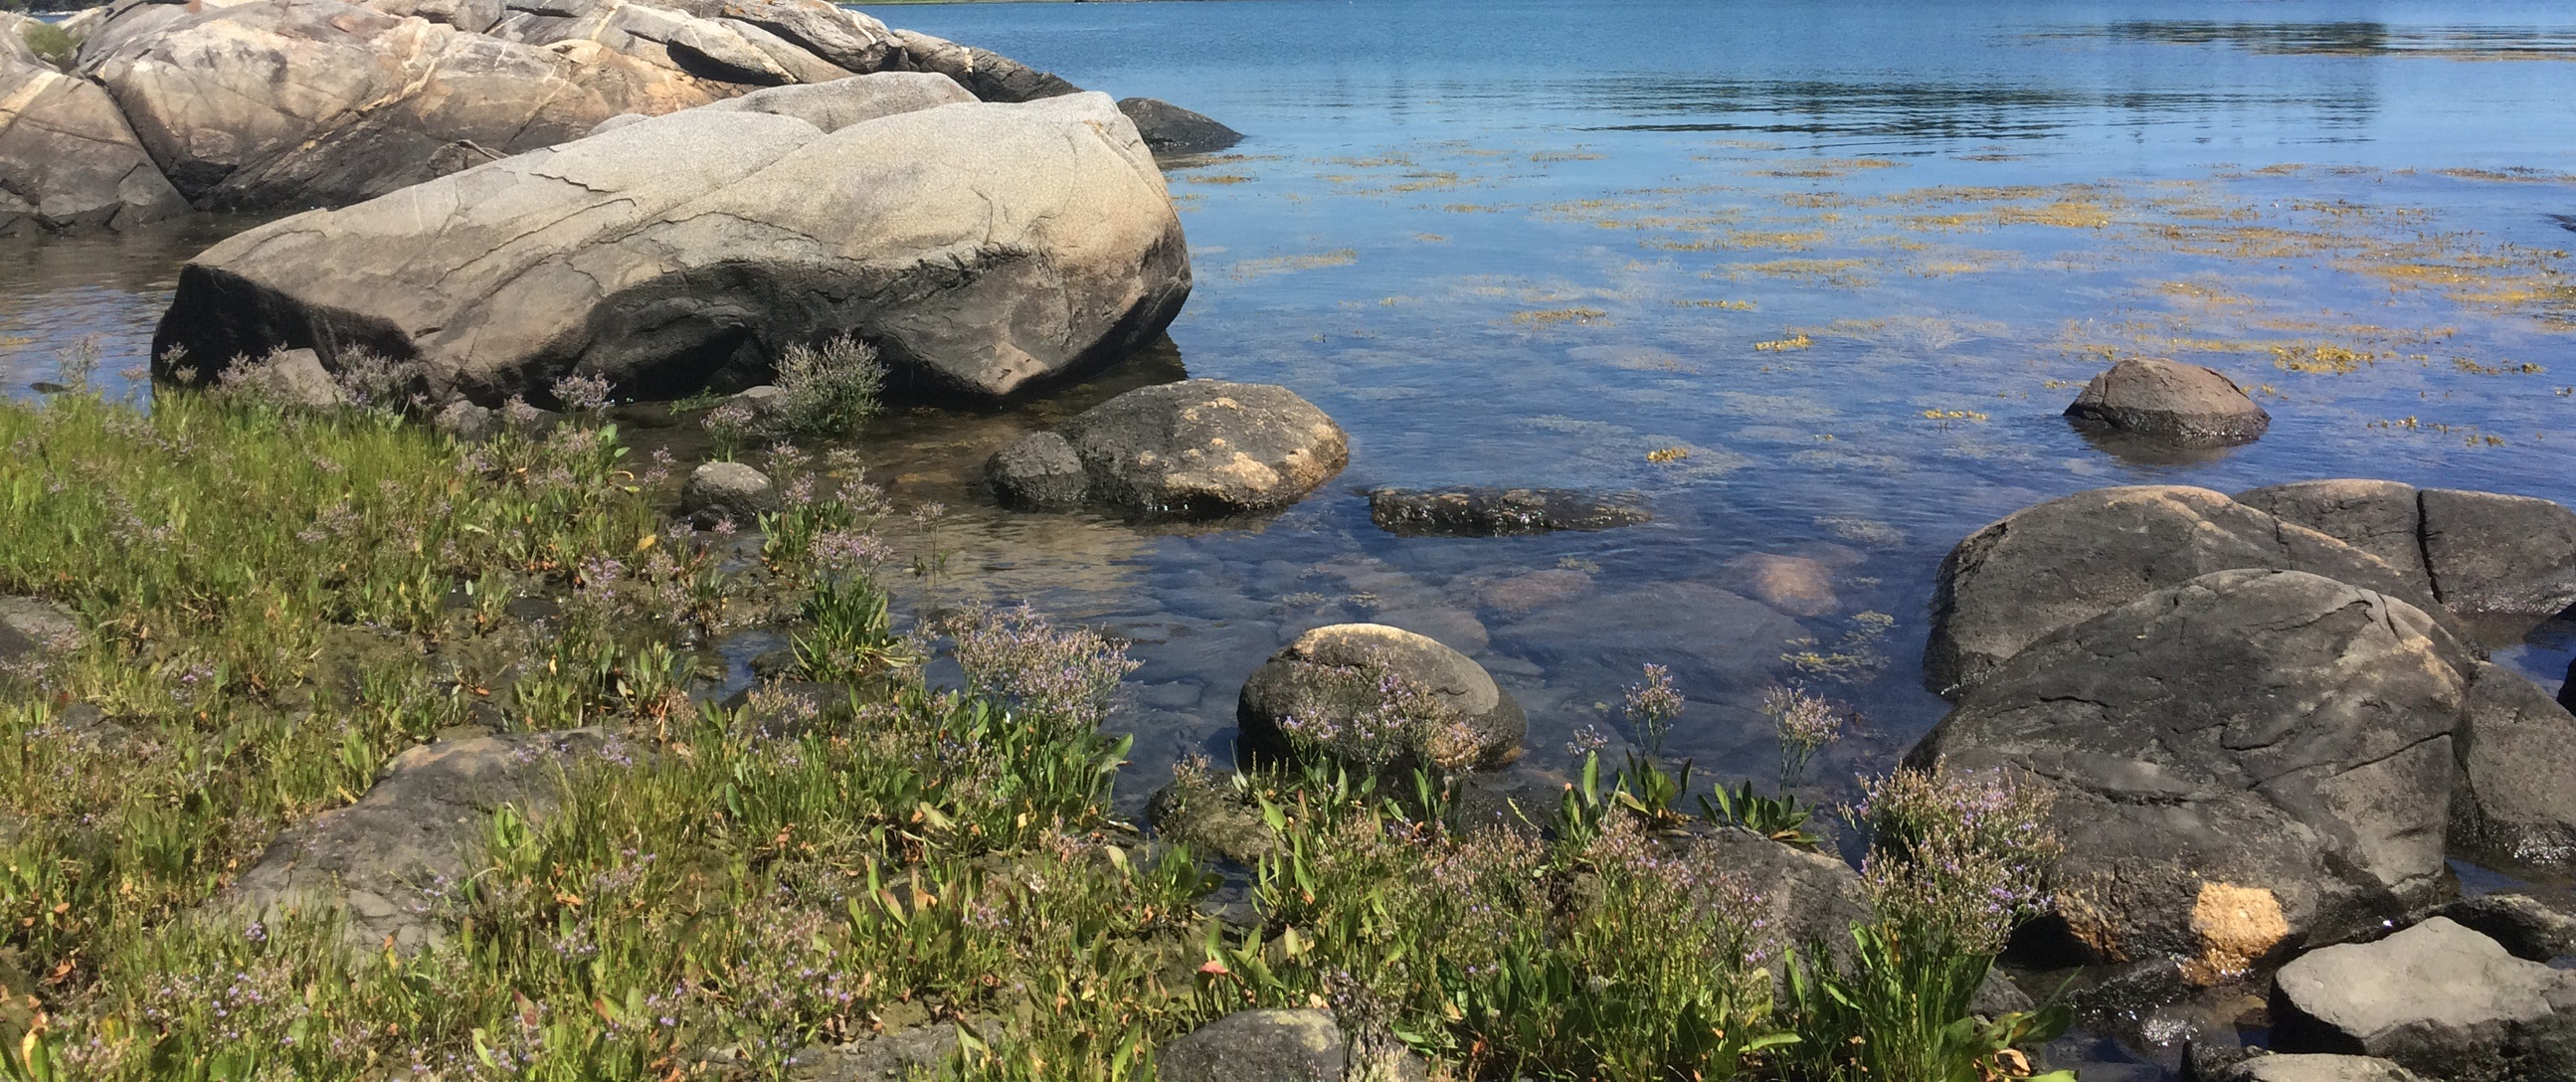
beach, sea, coast, nature, rock, ocean, wilderness, shore, lake, wildlife, terrain, rocks, geology, boulder, maine